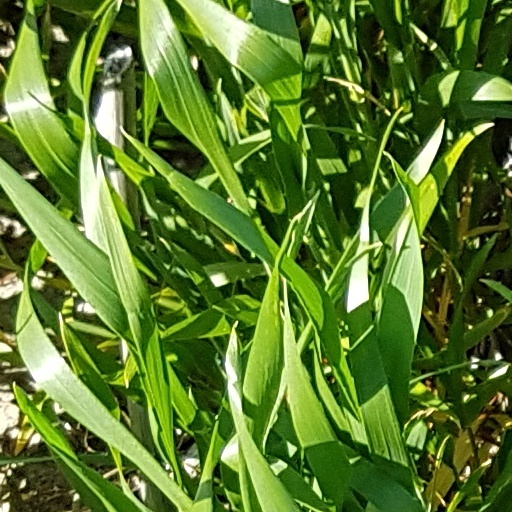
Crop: wheat